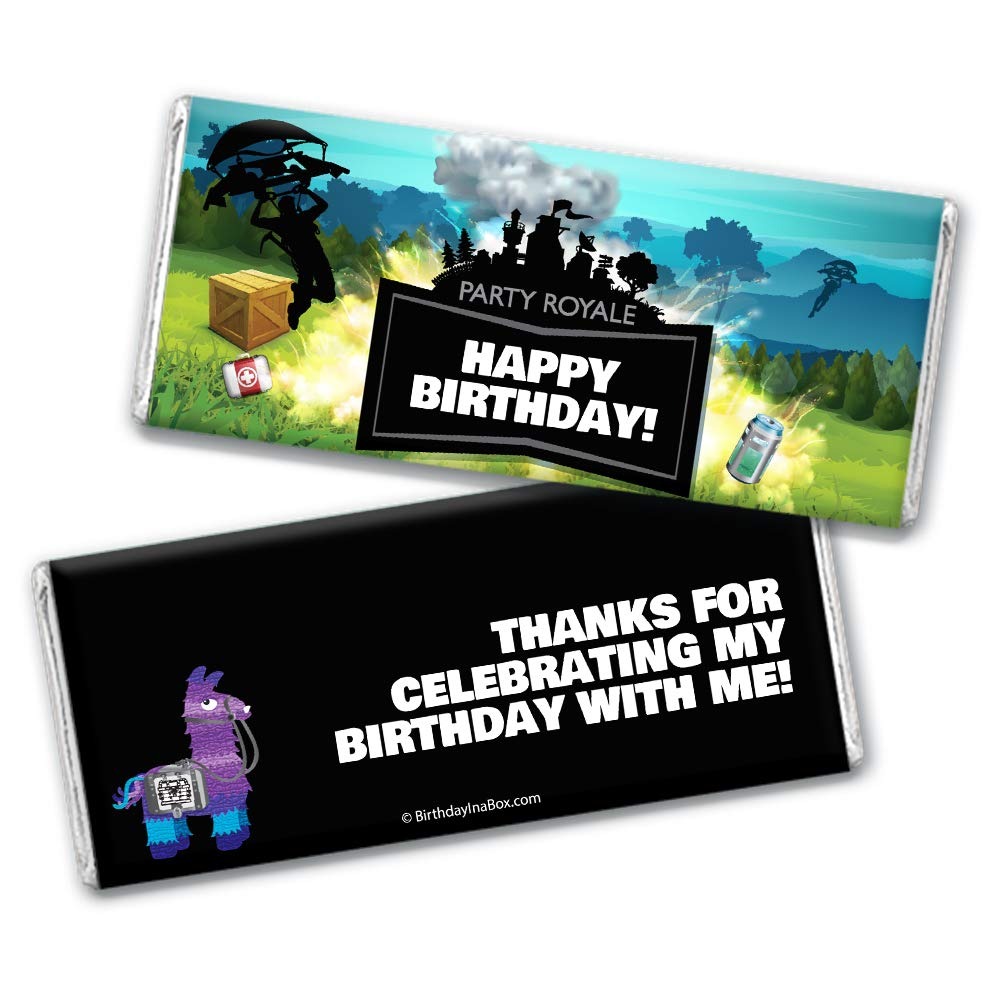
Item Name: 24ct Kid's Birthday Battle Game Birthday Party Supplies Wrappers for Chocolate Bar Candy Favors (24 Wrappers) - Silver Foil
Value: 24.0
Unit: Count

Price: 24.99